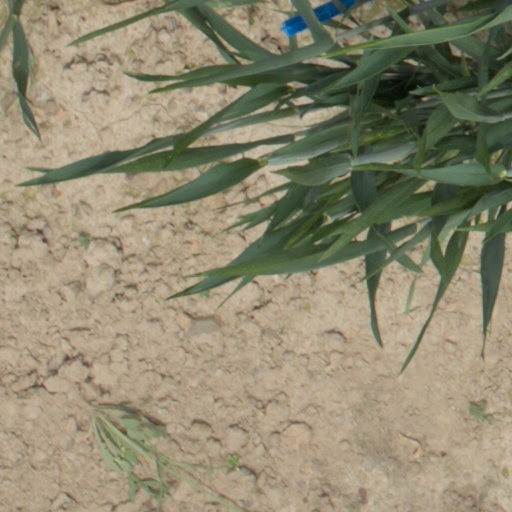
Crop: wheat